Steele Johnson

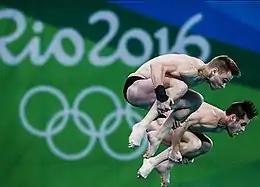
Steele Johnson and David Boudia at the Rio Olympics

Johnson attended college at Purdue University, where he trained and competed under Head Coach Adam Soldati. In 2015, Johnson became the first diver since Purdue alumnus David Boudia in 2009 to win NCAA titles on springboard and platform in the same year. Johnson also won CSCAA Diver of the year, Big Ten Diver of the Year, Purdue Male Athlete of the Year, Two-time All American (1-meter and platform diving), and Honorable Mention All-American (3-meter Diving); he was also a World Championships Qualifier (Synchronized 10-meter). Johnson was selected as the Big 10 Diver of the Week eight times during the 2014–2015 season and was named Diver of the Year for 2015.